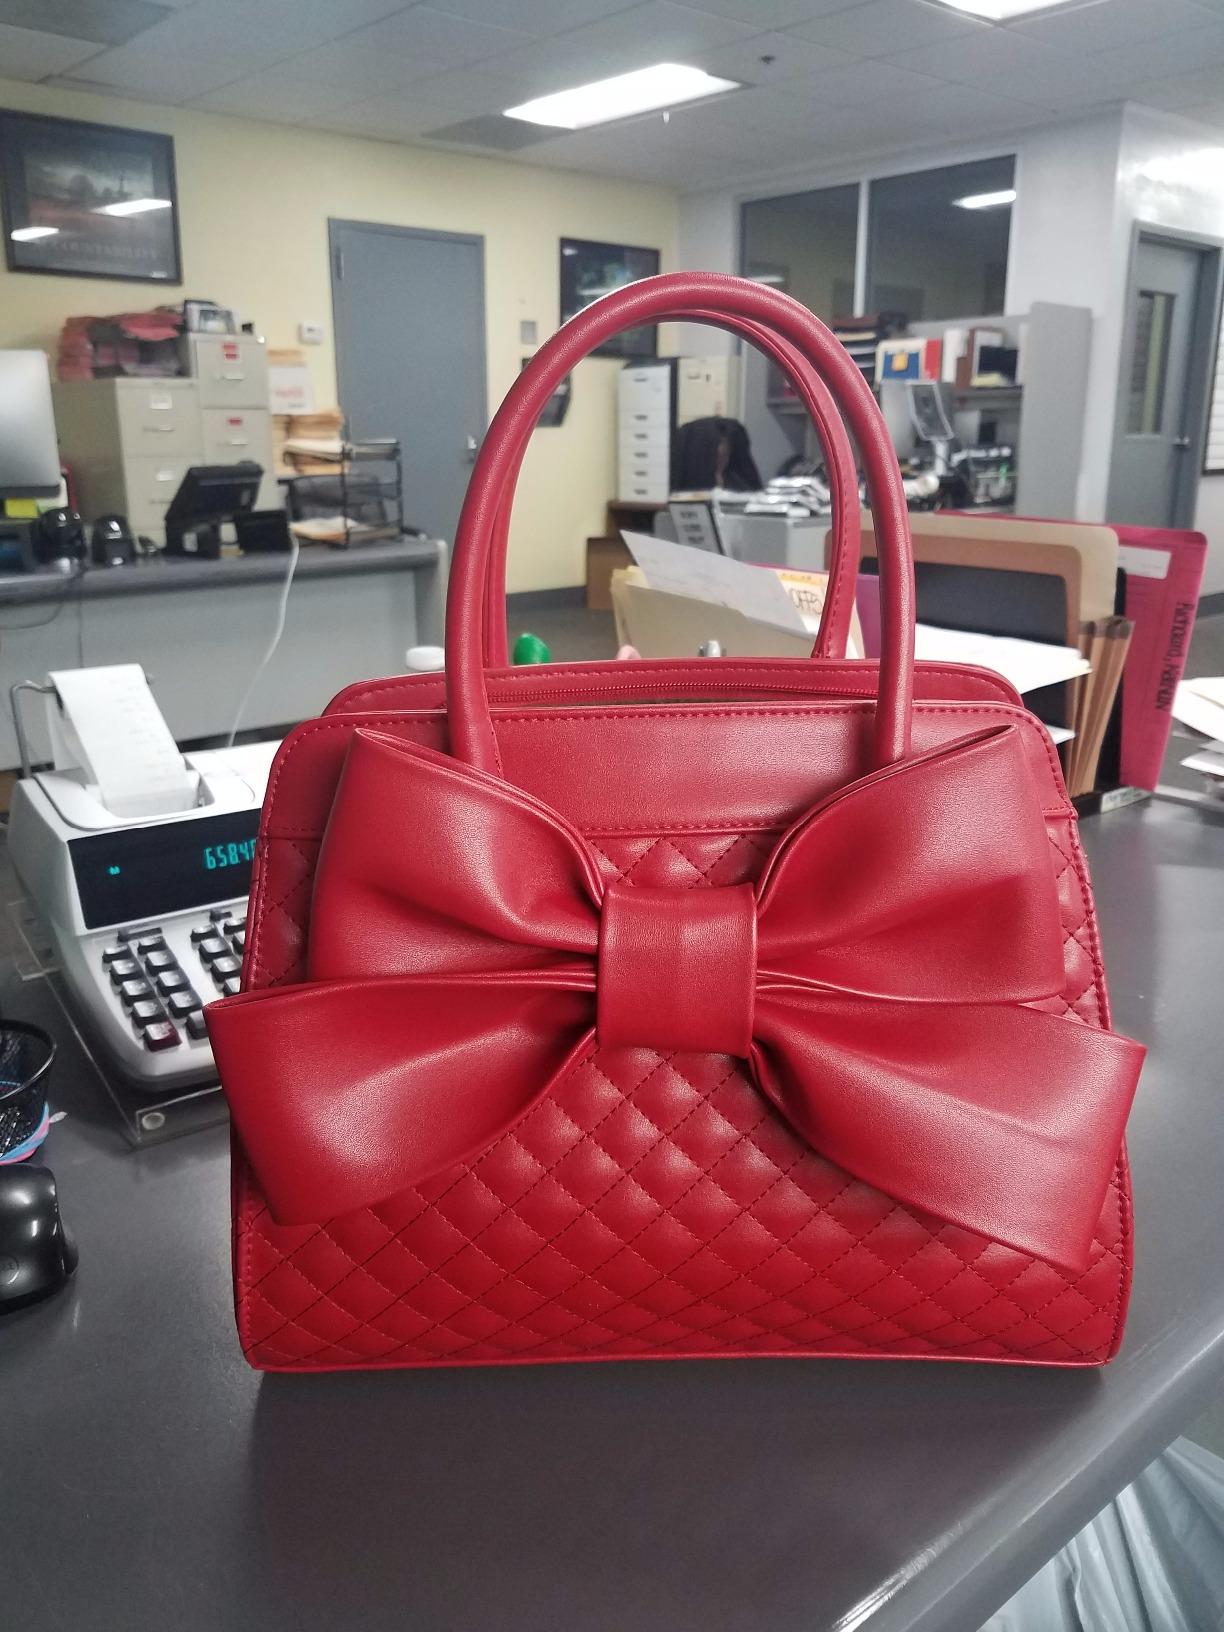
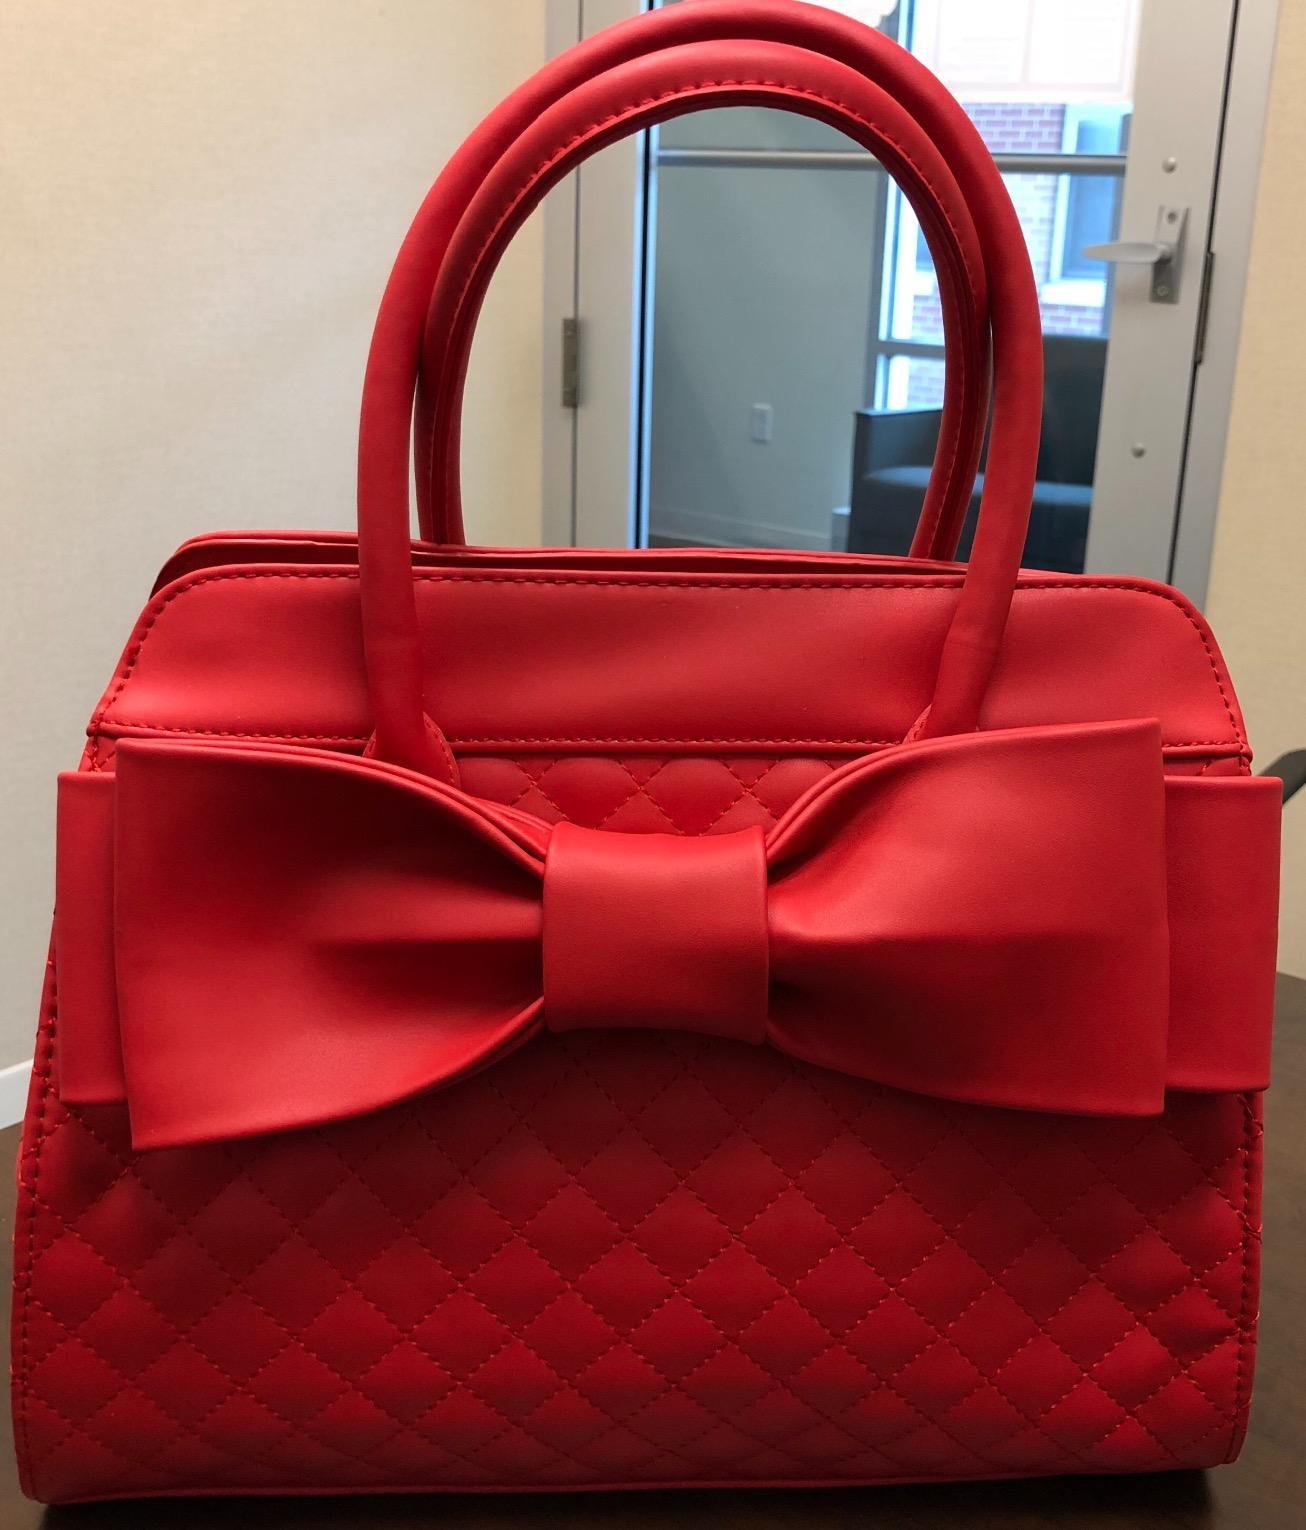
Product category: accessories_handbag
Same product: yes